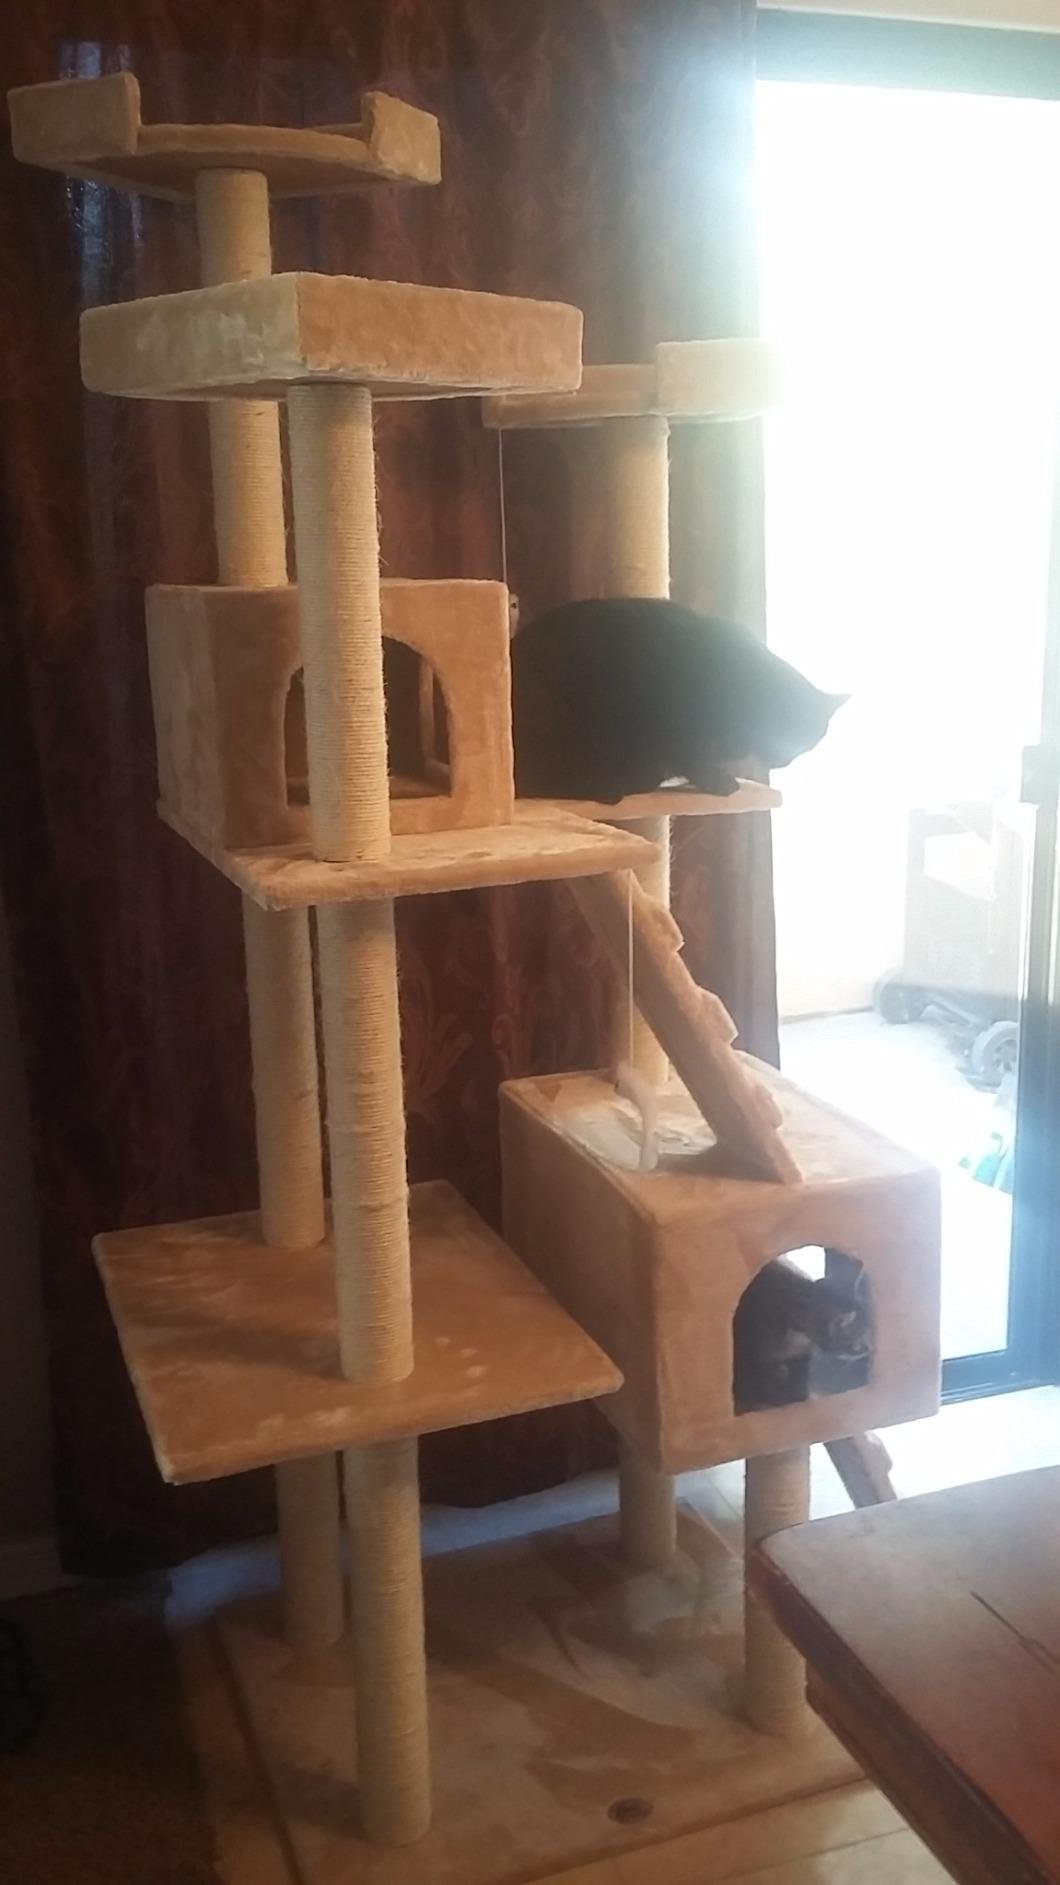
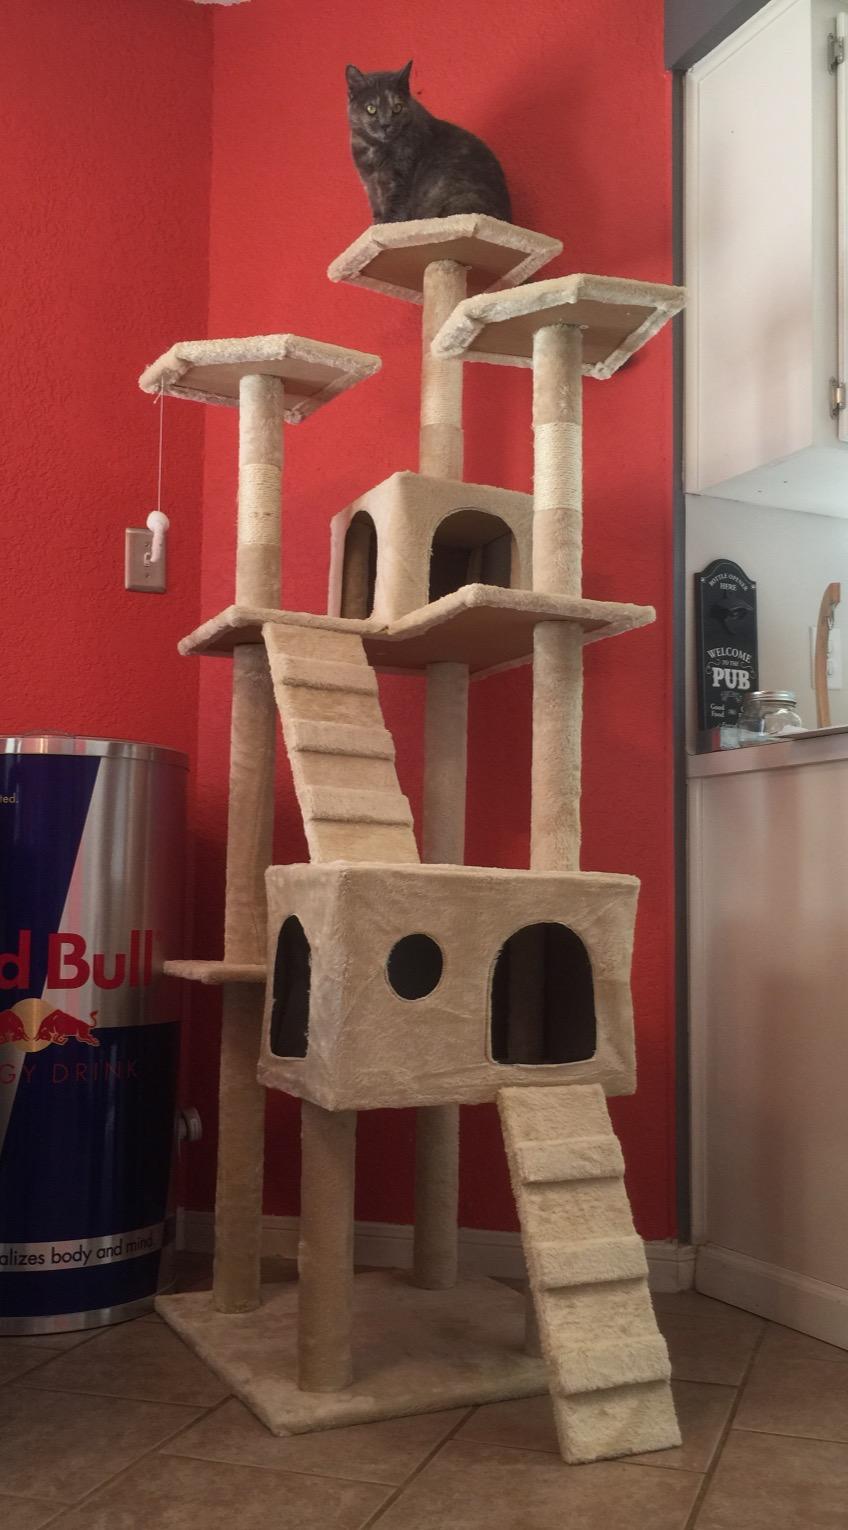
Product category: items_cat tree
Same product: yes